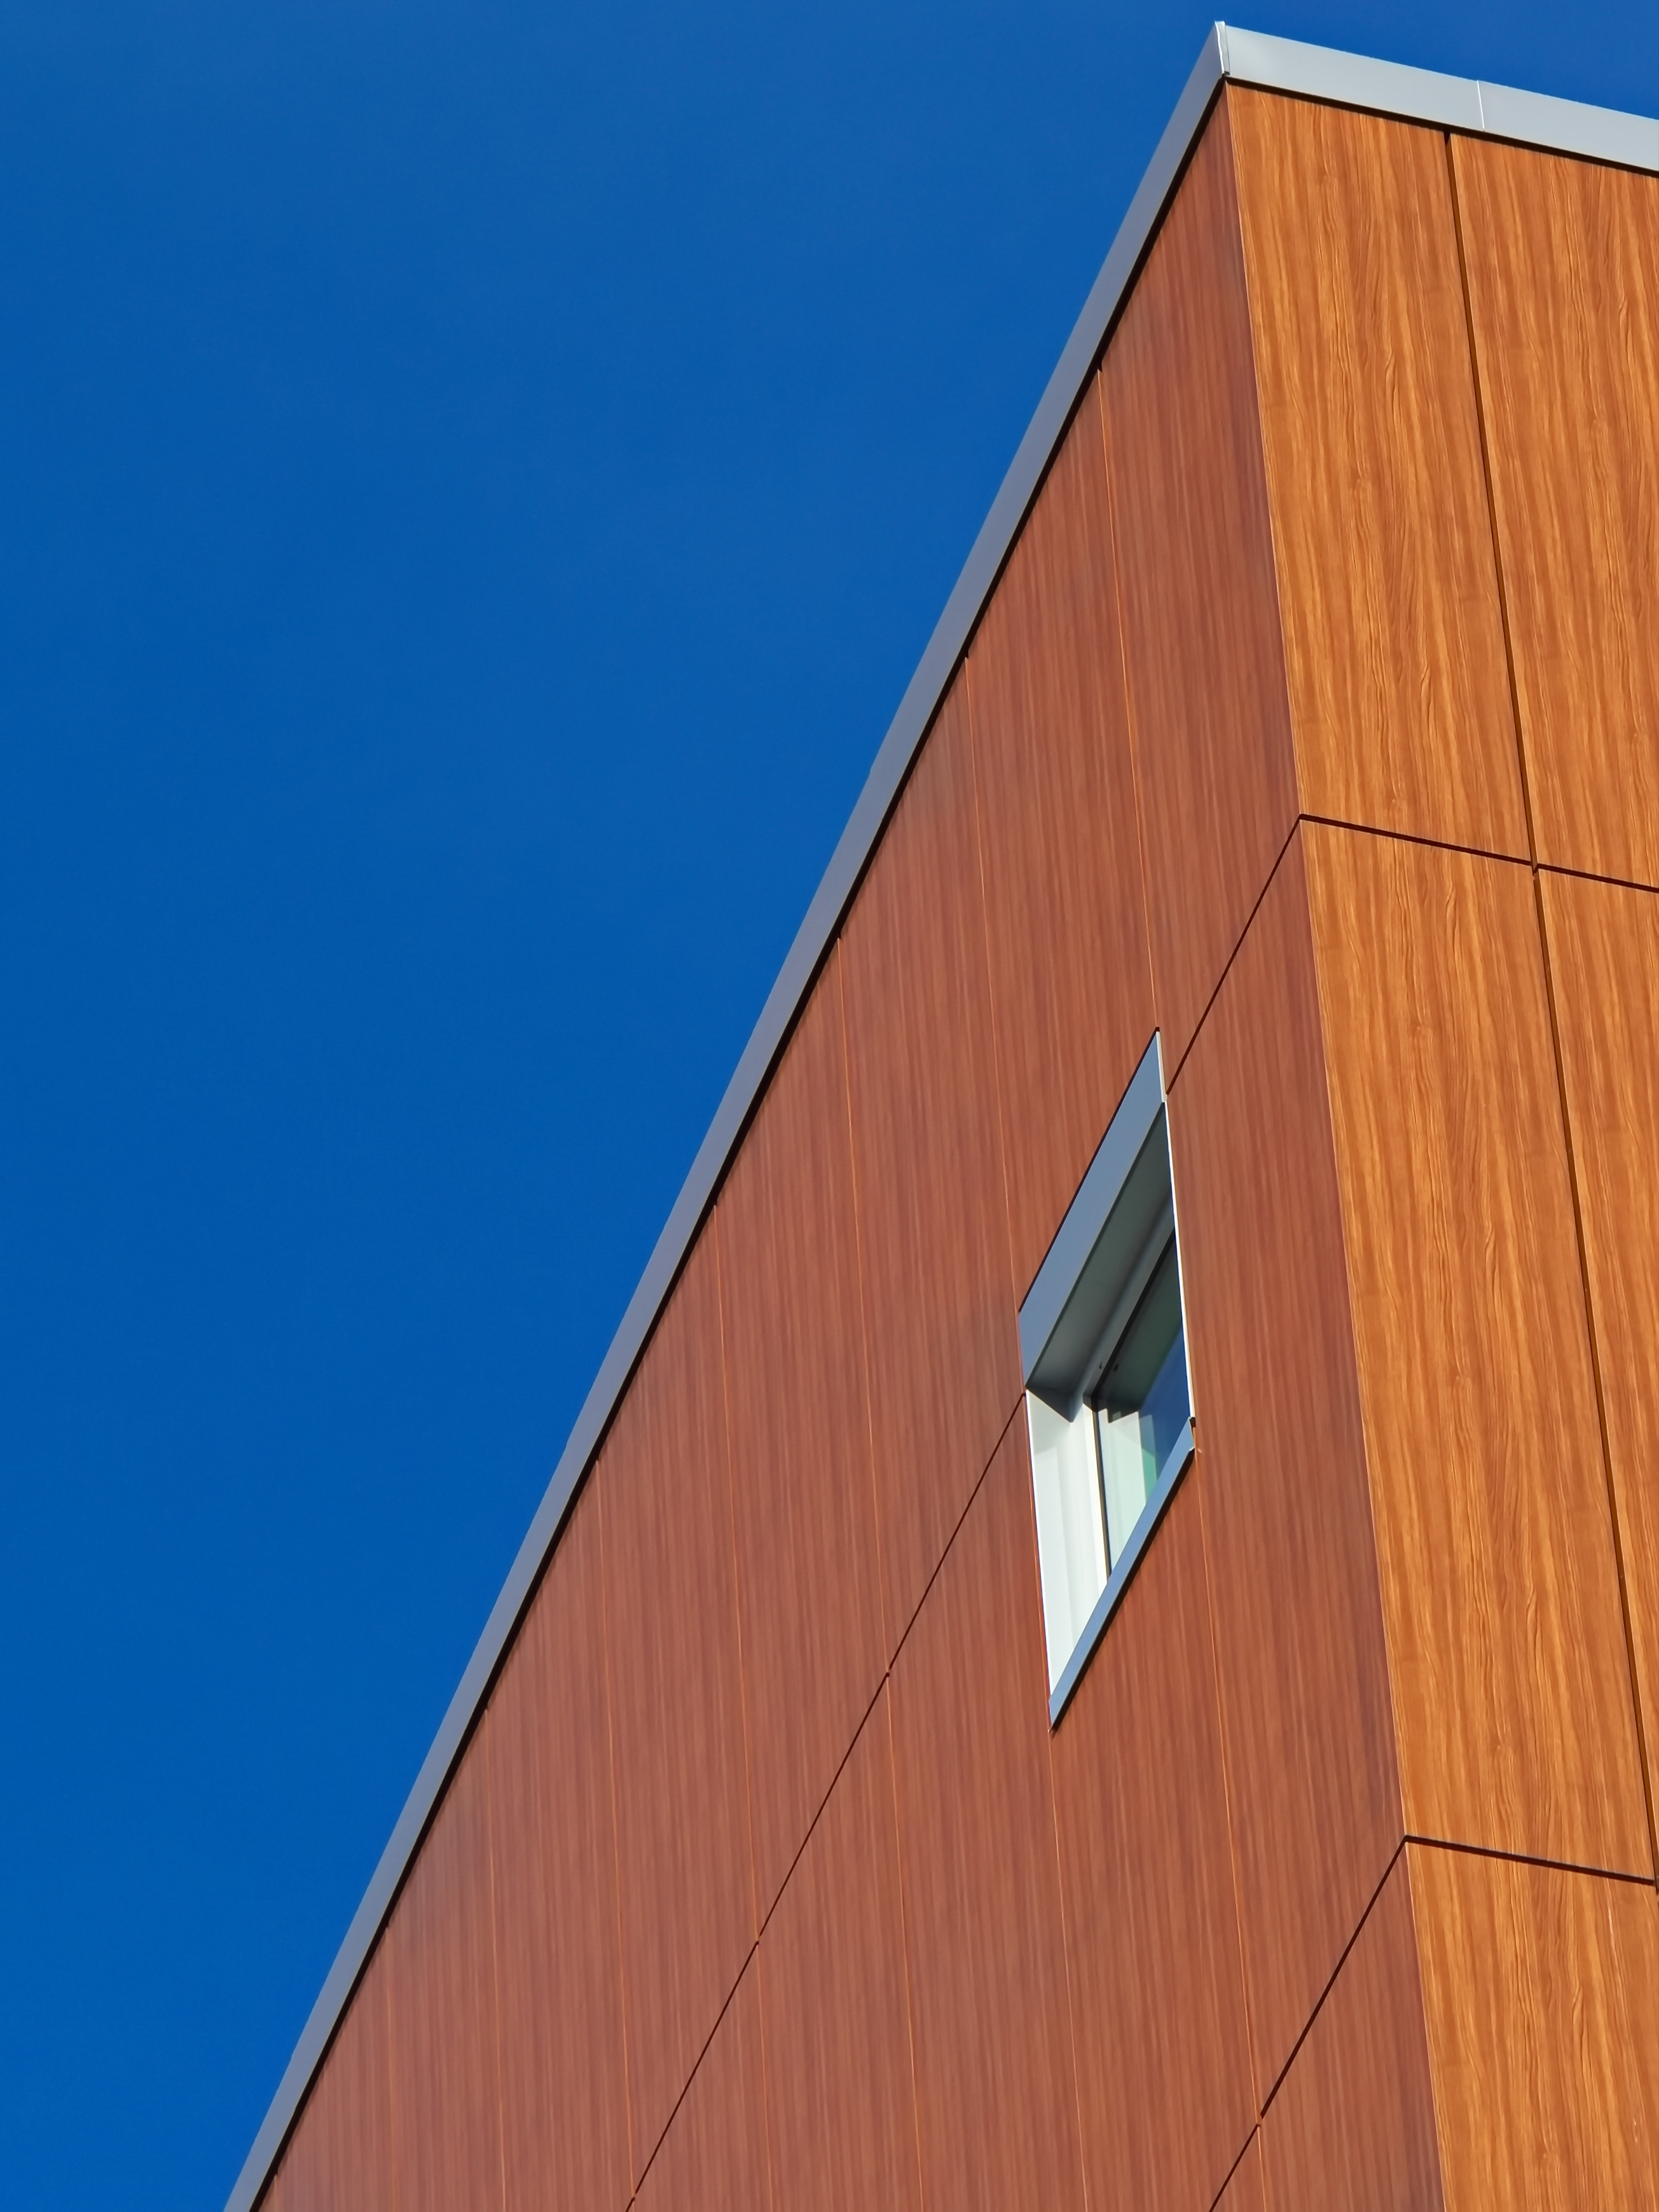
window, sky, blue, wood, rectangle, building, brick, siding, Tints and shades, facade, composite material, electric blue, roof, triangle, concrete, symmetry, hardwood, brickwork, plywood, pattern, wood stain, shadow, commercial building, daylighting, plank, landscape, magenta, metal, glass, shed, slope